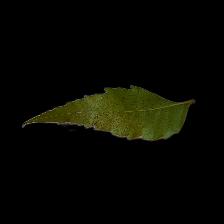
Plant: Neem